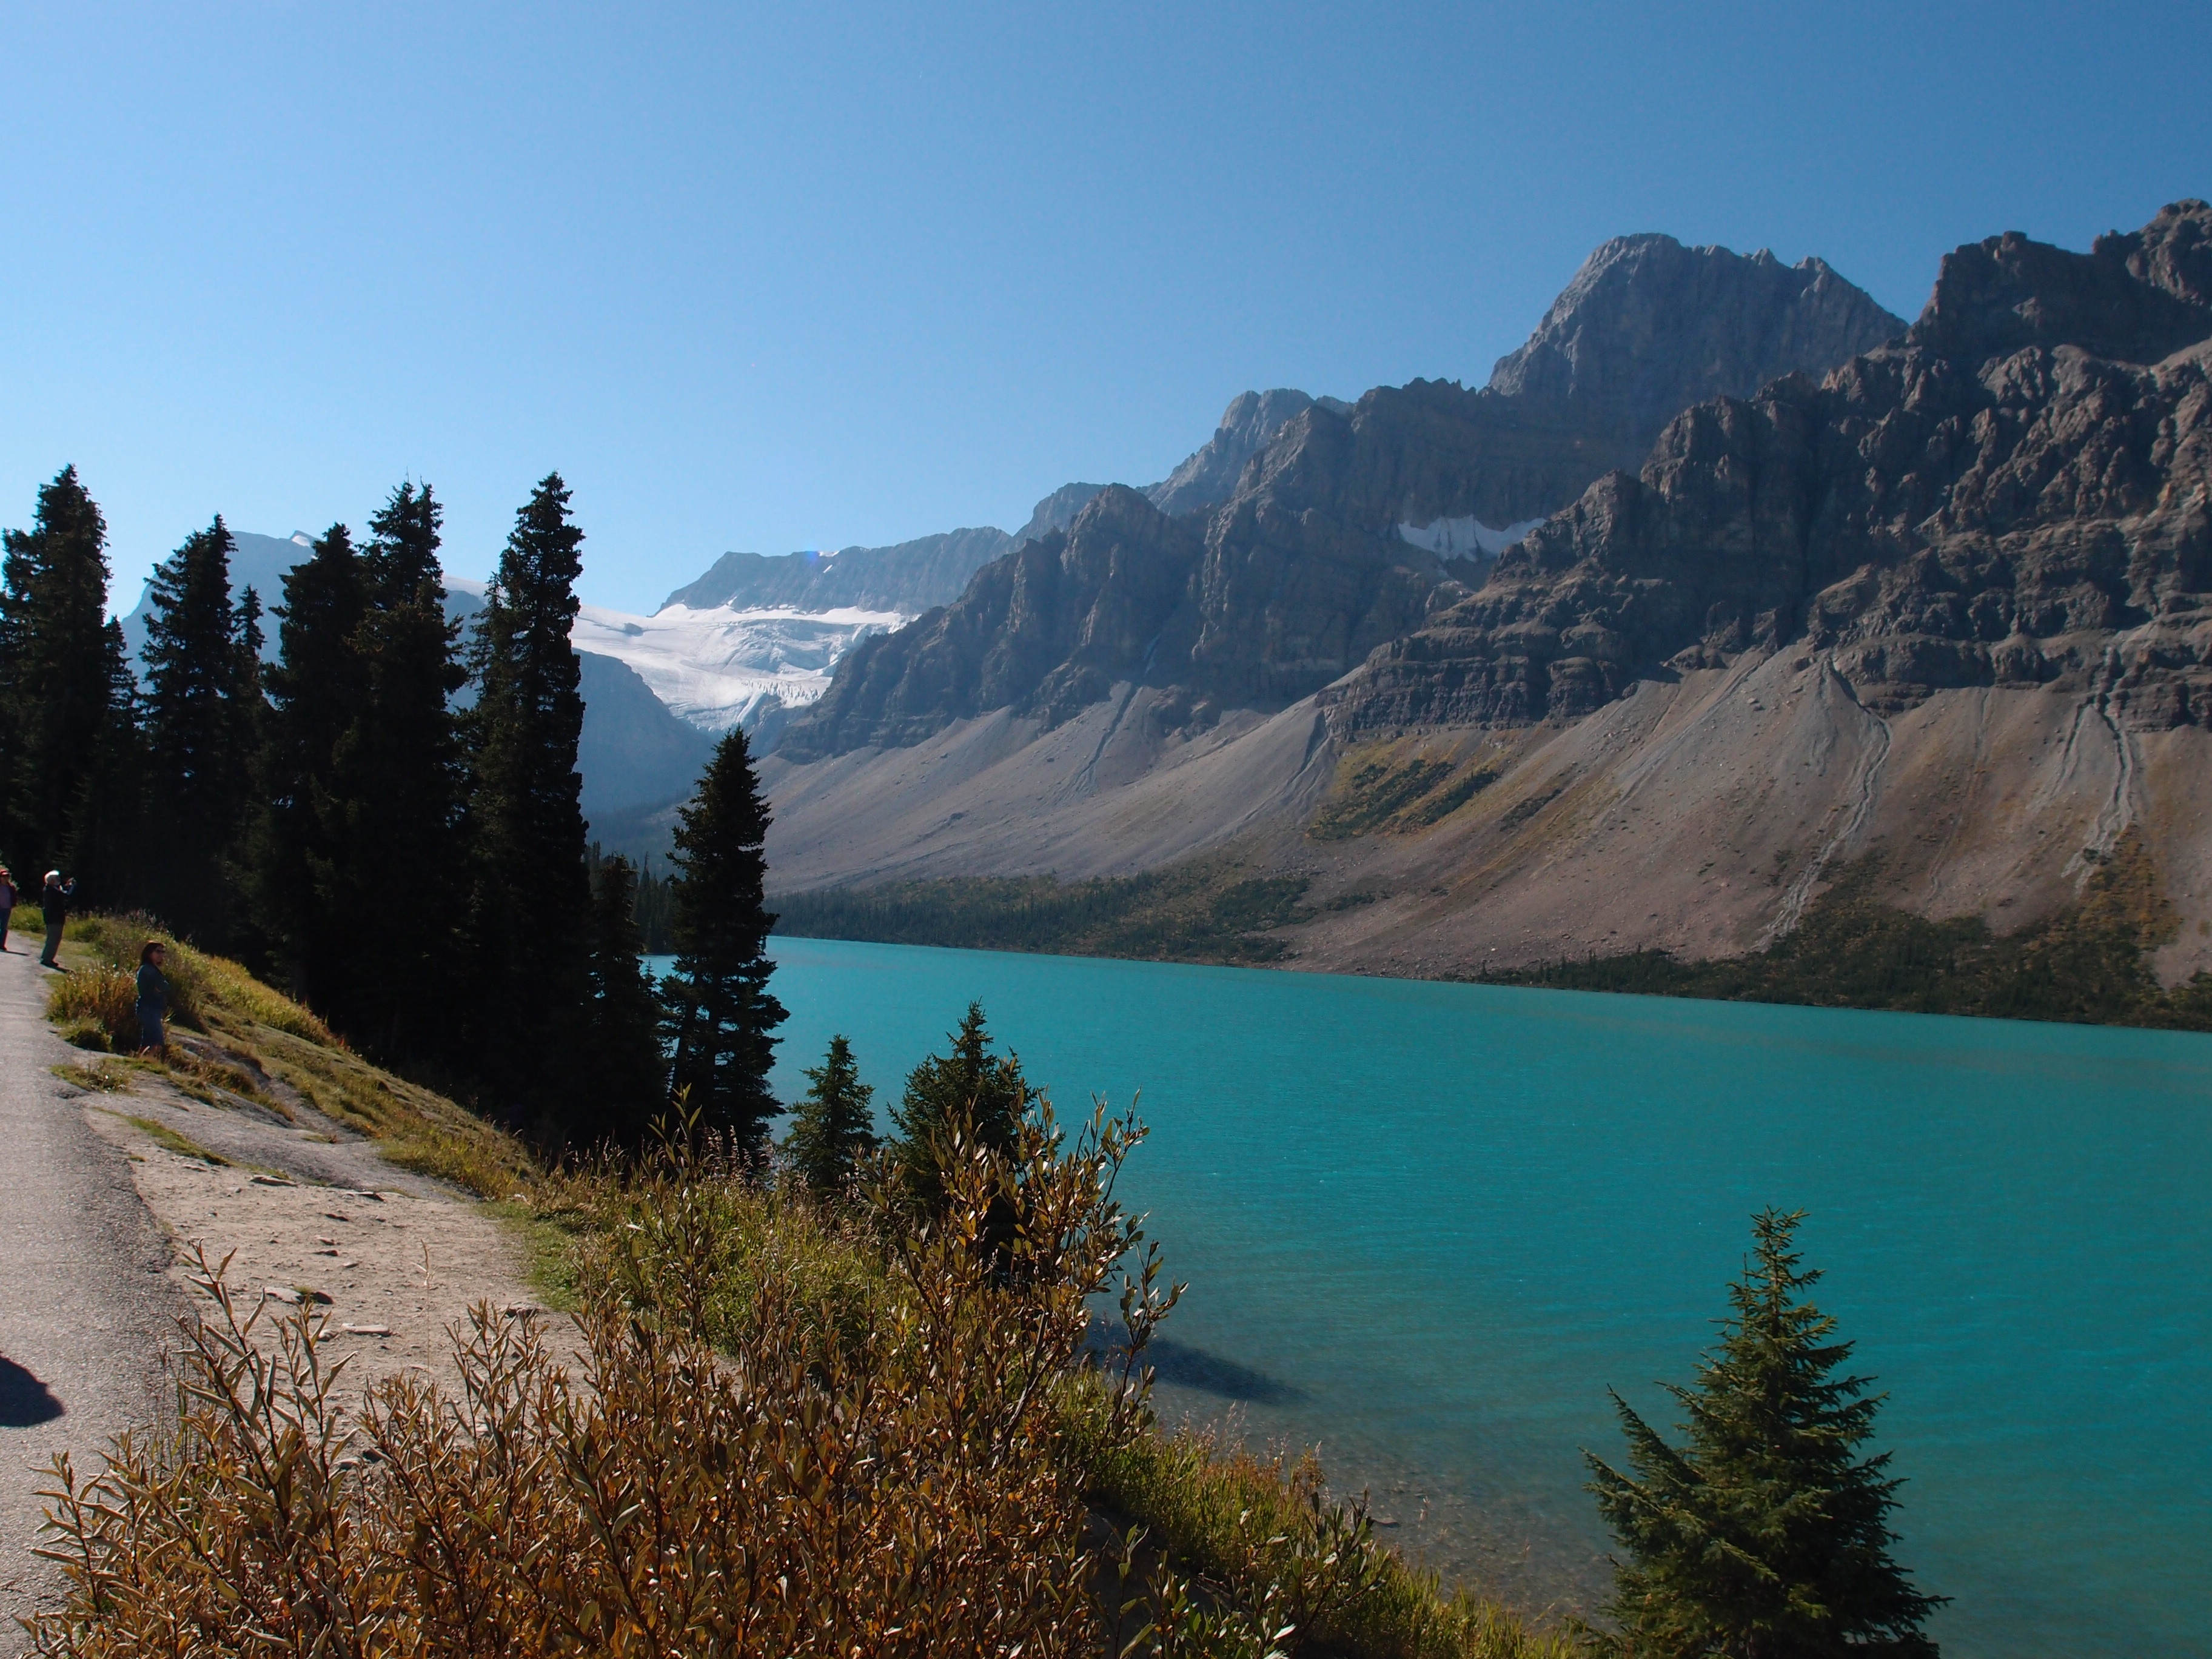
landscape, sea, nature, wilderness, walking, mountain, lake, adventure, mountain range, glacier, reservoir, ridge, canada, loch, landform, bow lake, mountainous landforms